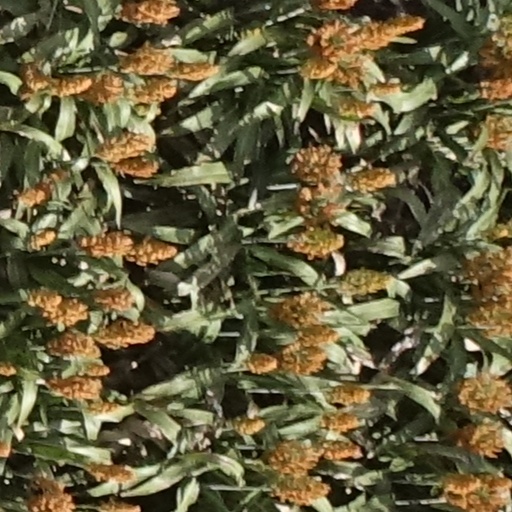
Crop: sorghum